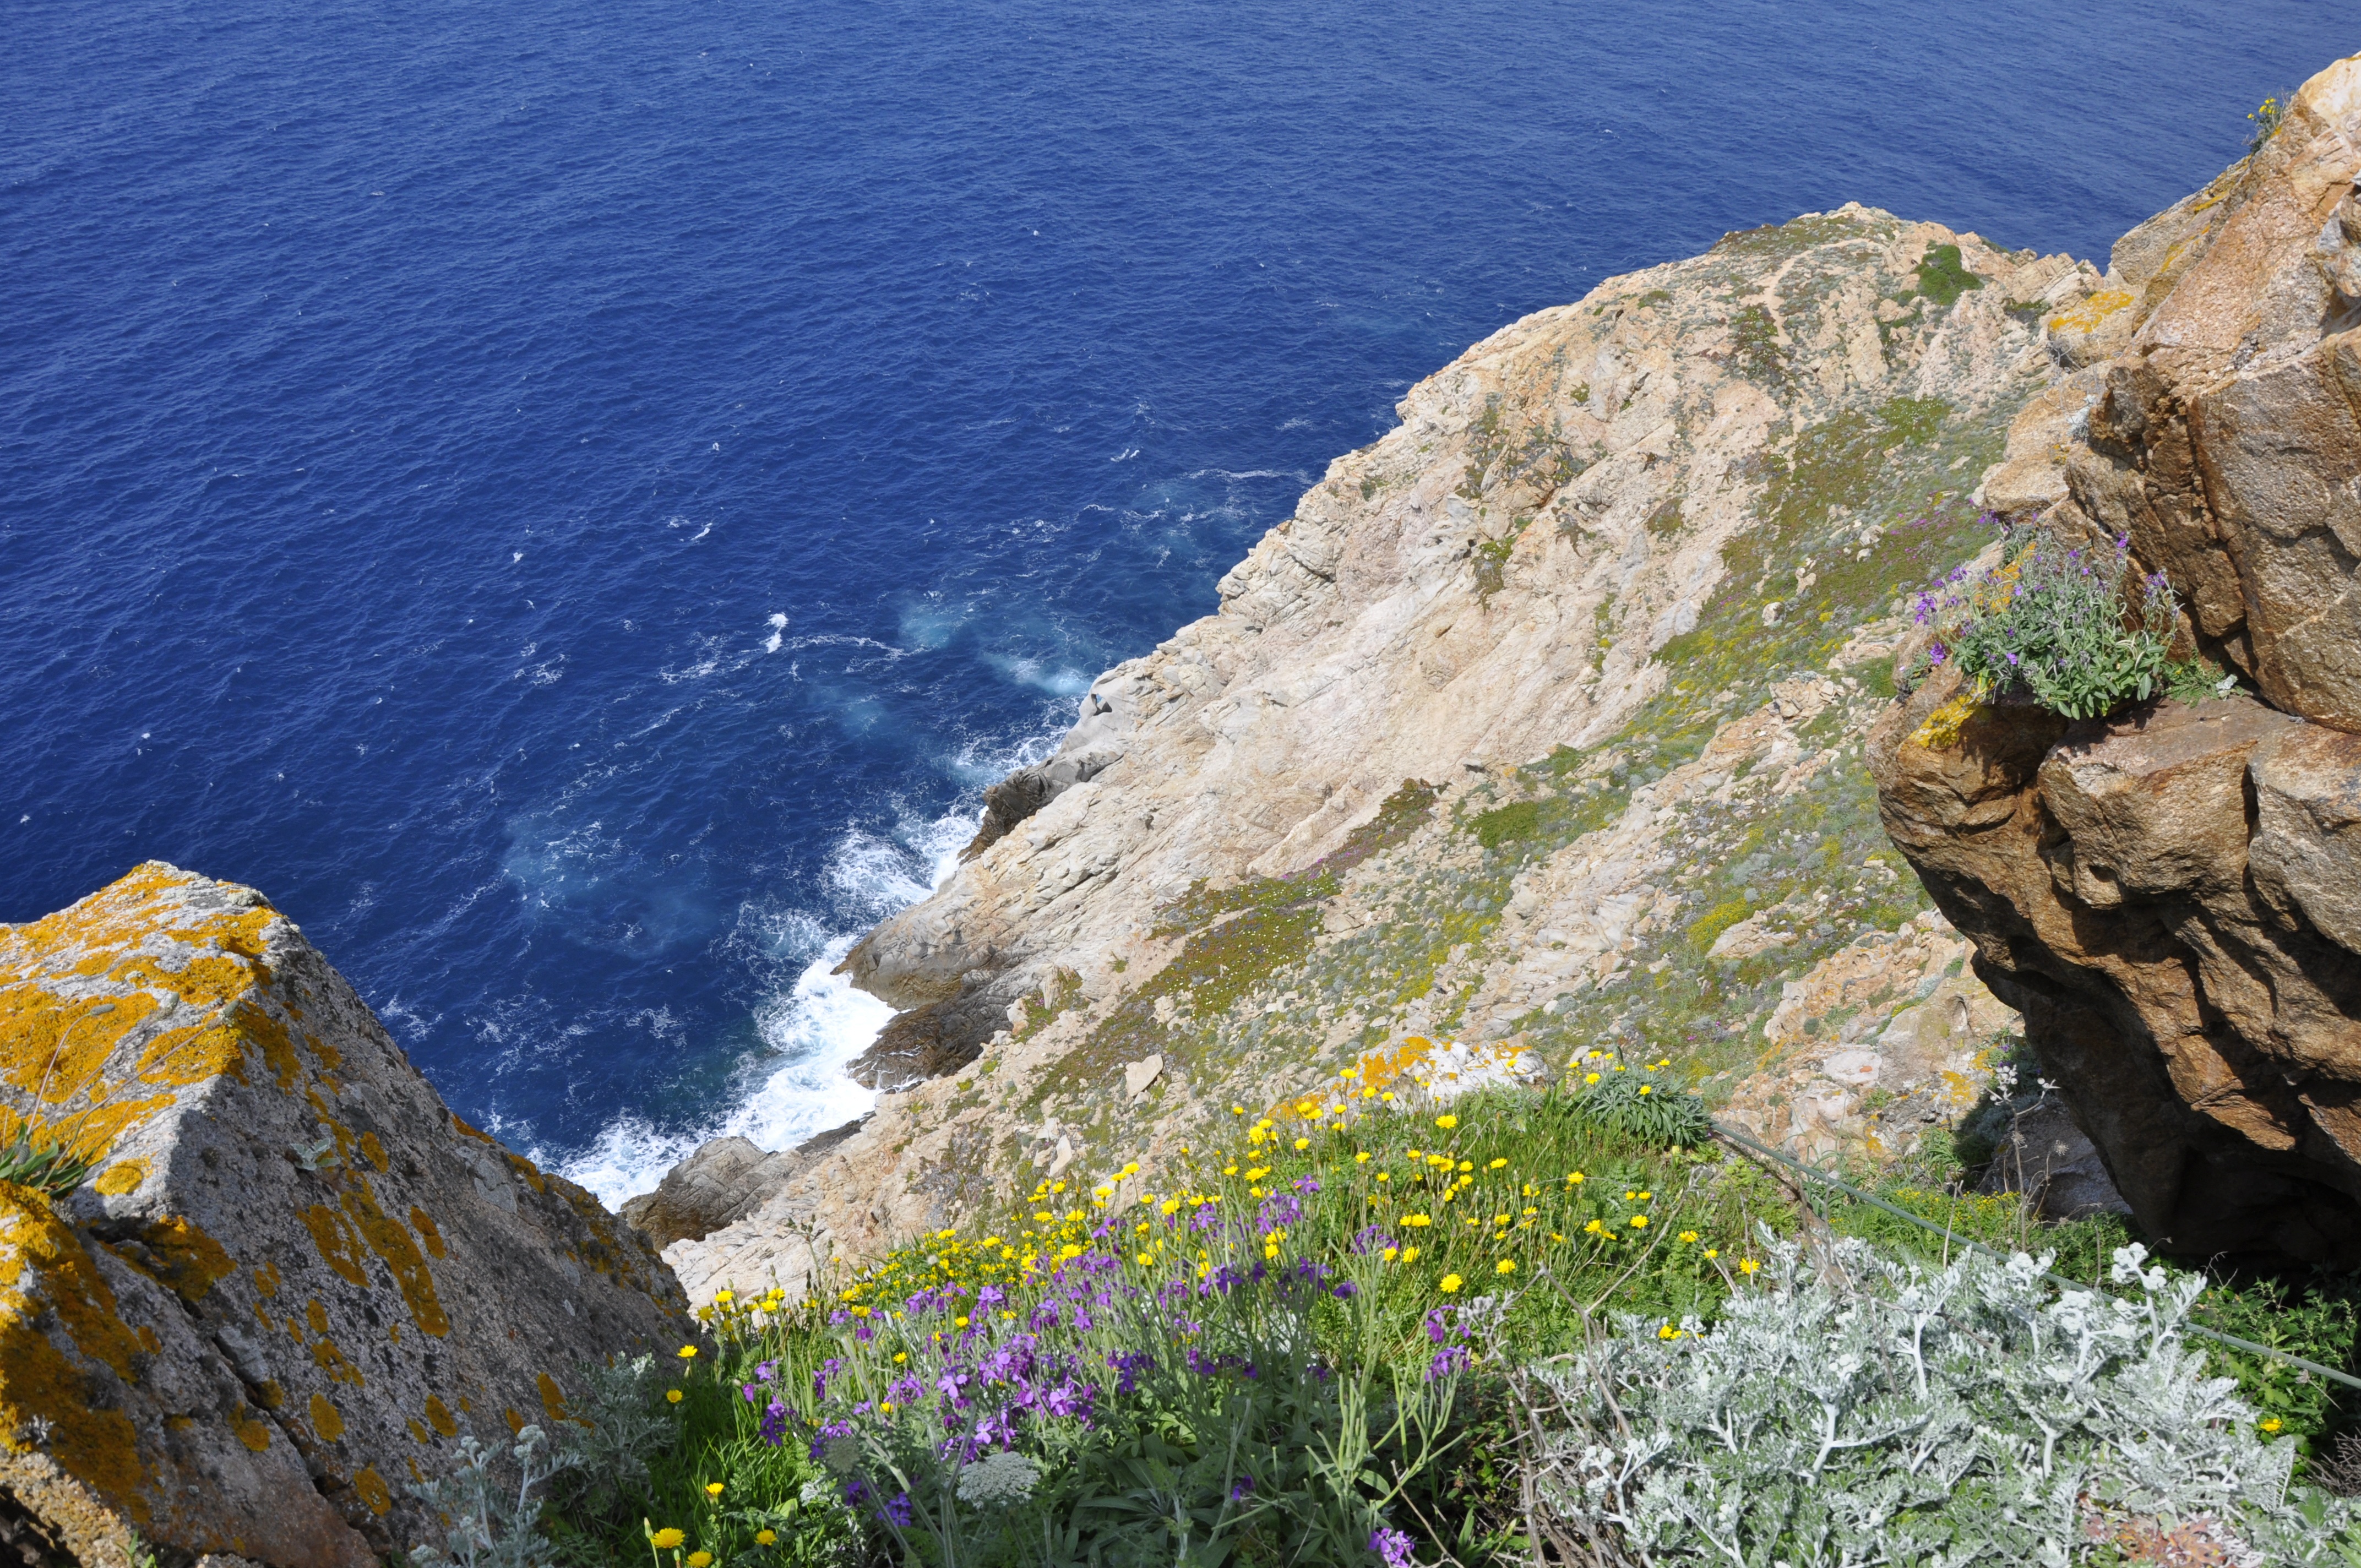
beach, landscape, sea, coast, nature, rock, ocean, walking, mountain, sun, hiking, shore, mountain range, vacation, travel, cliff, france, wild, cove, paradise, holiday, bay, island, fjord, terrain, heat, ridge, flowers, geology, beauty, ile, exotic, cape, corsican, wild plants, landform, wild island, creeks, calvi, ballad, geographical feature, mountainous landforms